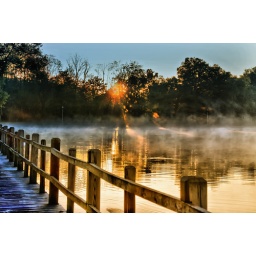
The sun rising through trees over a misty lake at Johnson Park in Collierville TN.